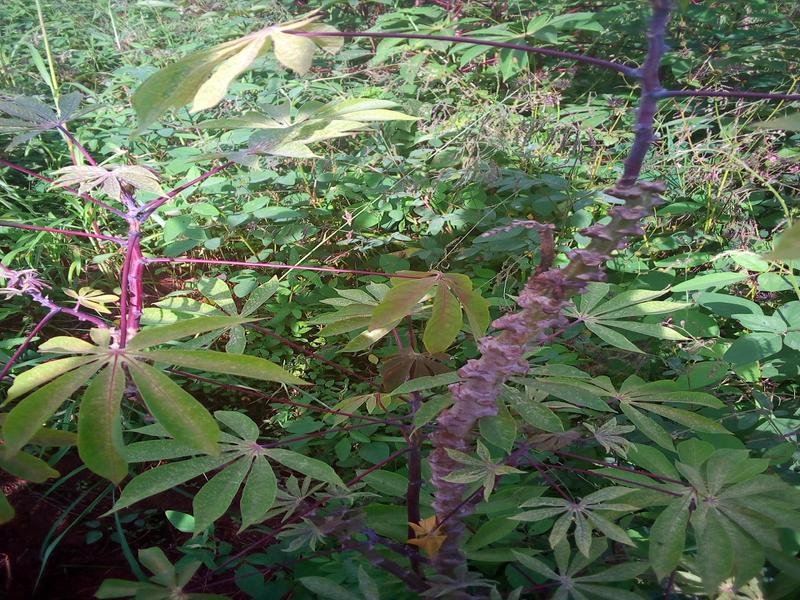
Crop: cassava
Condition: green_mottle